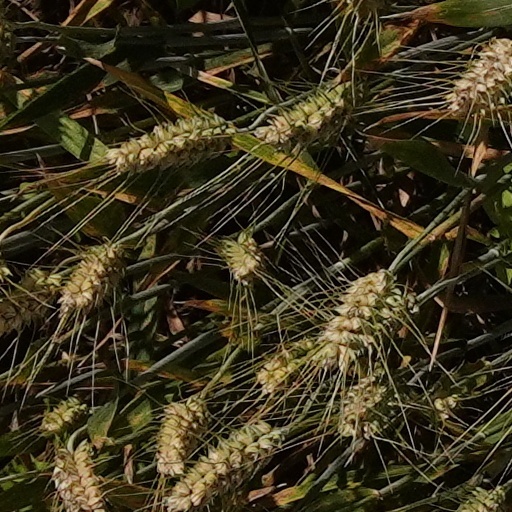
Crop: wheat